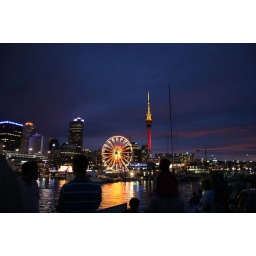
after the Goldenhorse / Exponents concert in the Viaduct basin. Sky tower is gold and red for the chinese New Year.